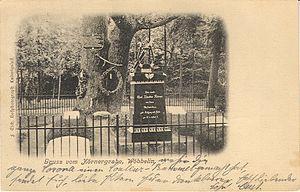
Gottlob Friedrich Thormeyer est un architecte néoclassique allemand.